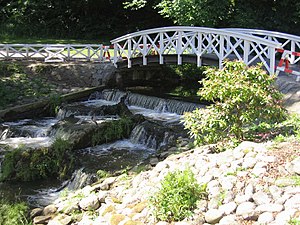
Bangsbo Museum / Oversigt over museets udstillinger og tilknyttede funktioner
Bangsbo Museum ligger i Bangsbo Skov i den sydvestlige del af Frederikshavn. Museet har til huse i den gamle Bangsbo Hovedgård, som har ført en omskiftelig tilværelse, både arkitektonisk og ejermæssigt.